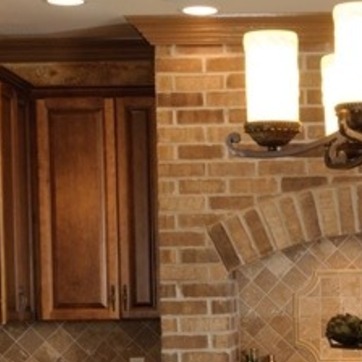
Material: brick